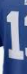
Number: 1